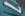
Number: 7